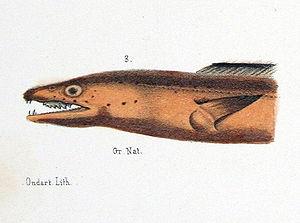
Expédition dans les parties centrales de l'Amérique du Sud, de Rio de Janeiro à Lima et de Lima au Para sous la direction du Comte Francis de Castelnau , 1856 (exemplaire de la bibliothèque patrimoniale de Gray (France))